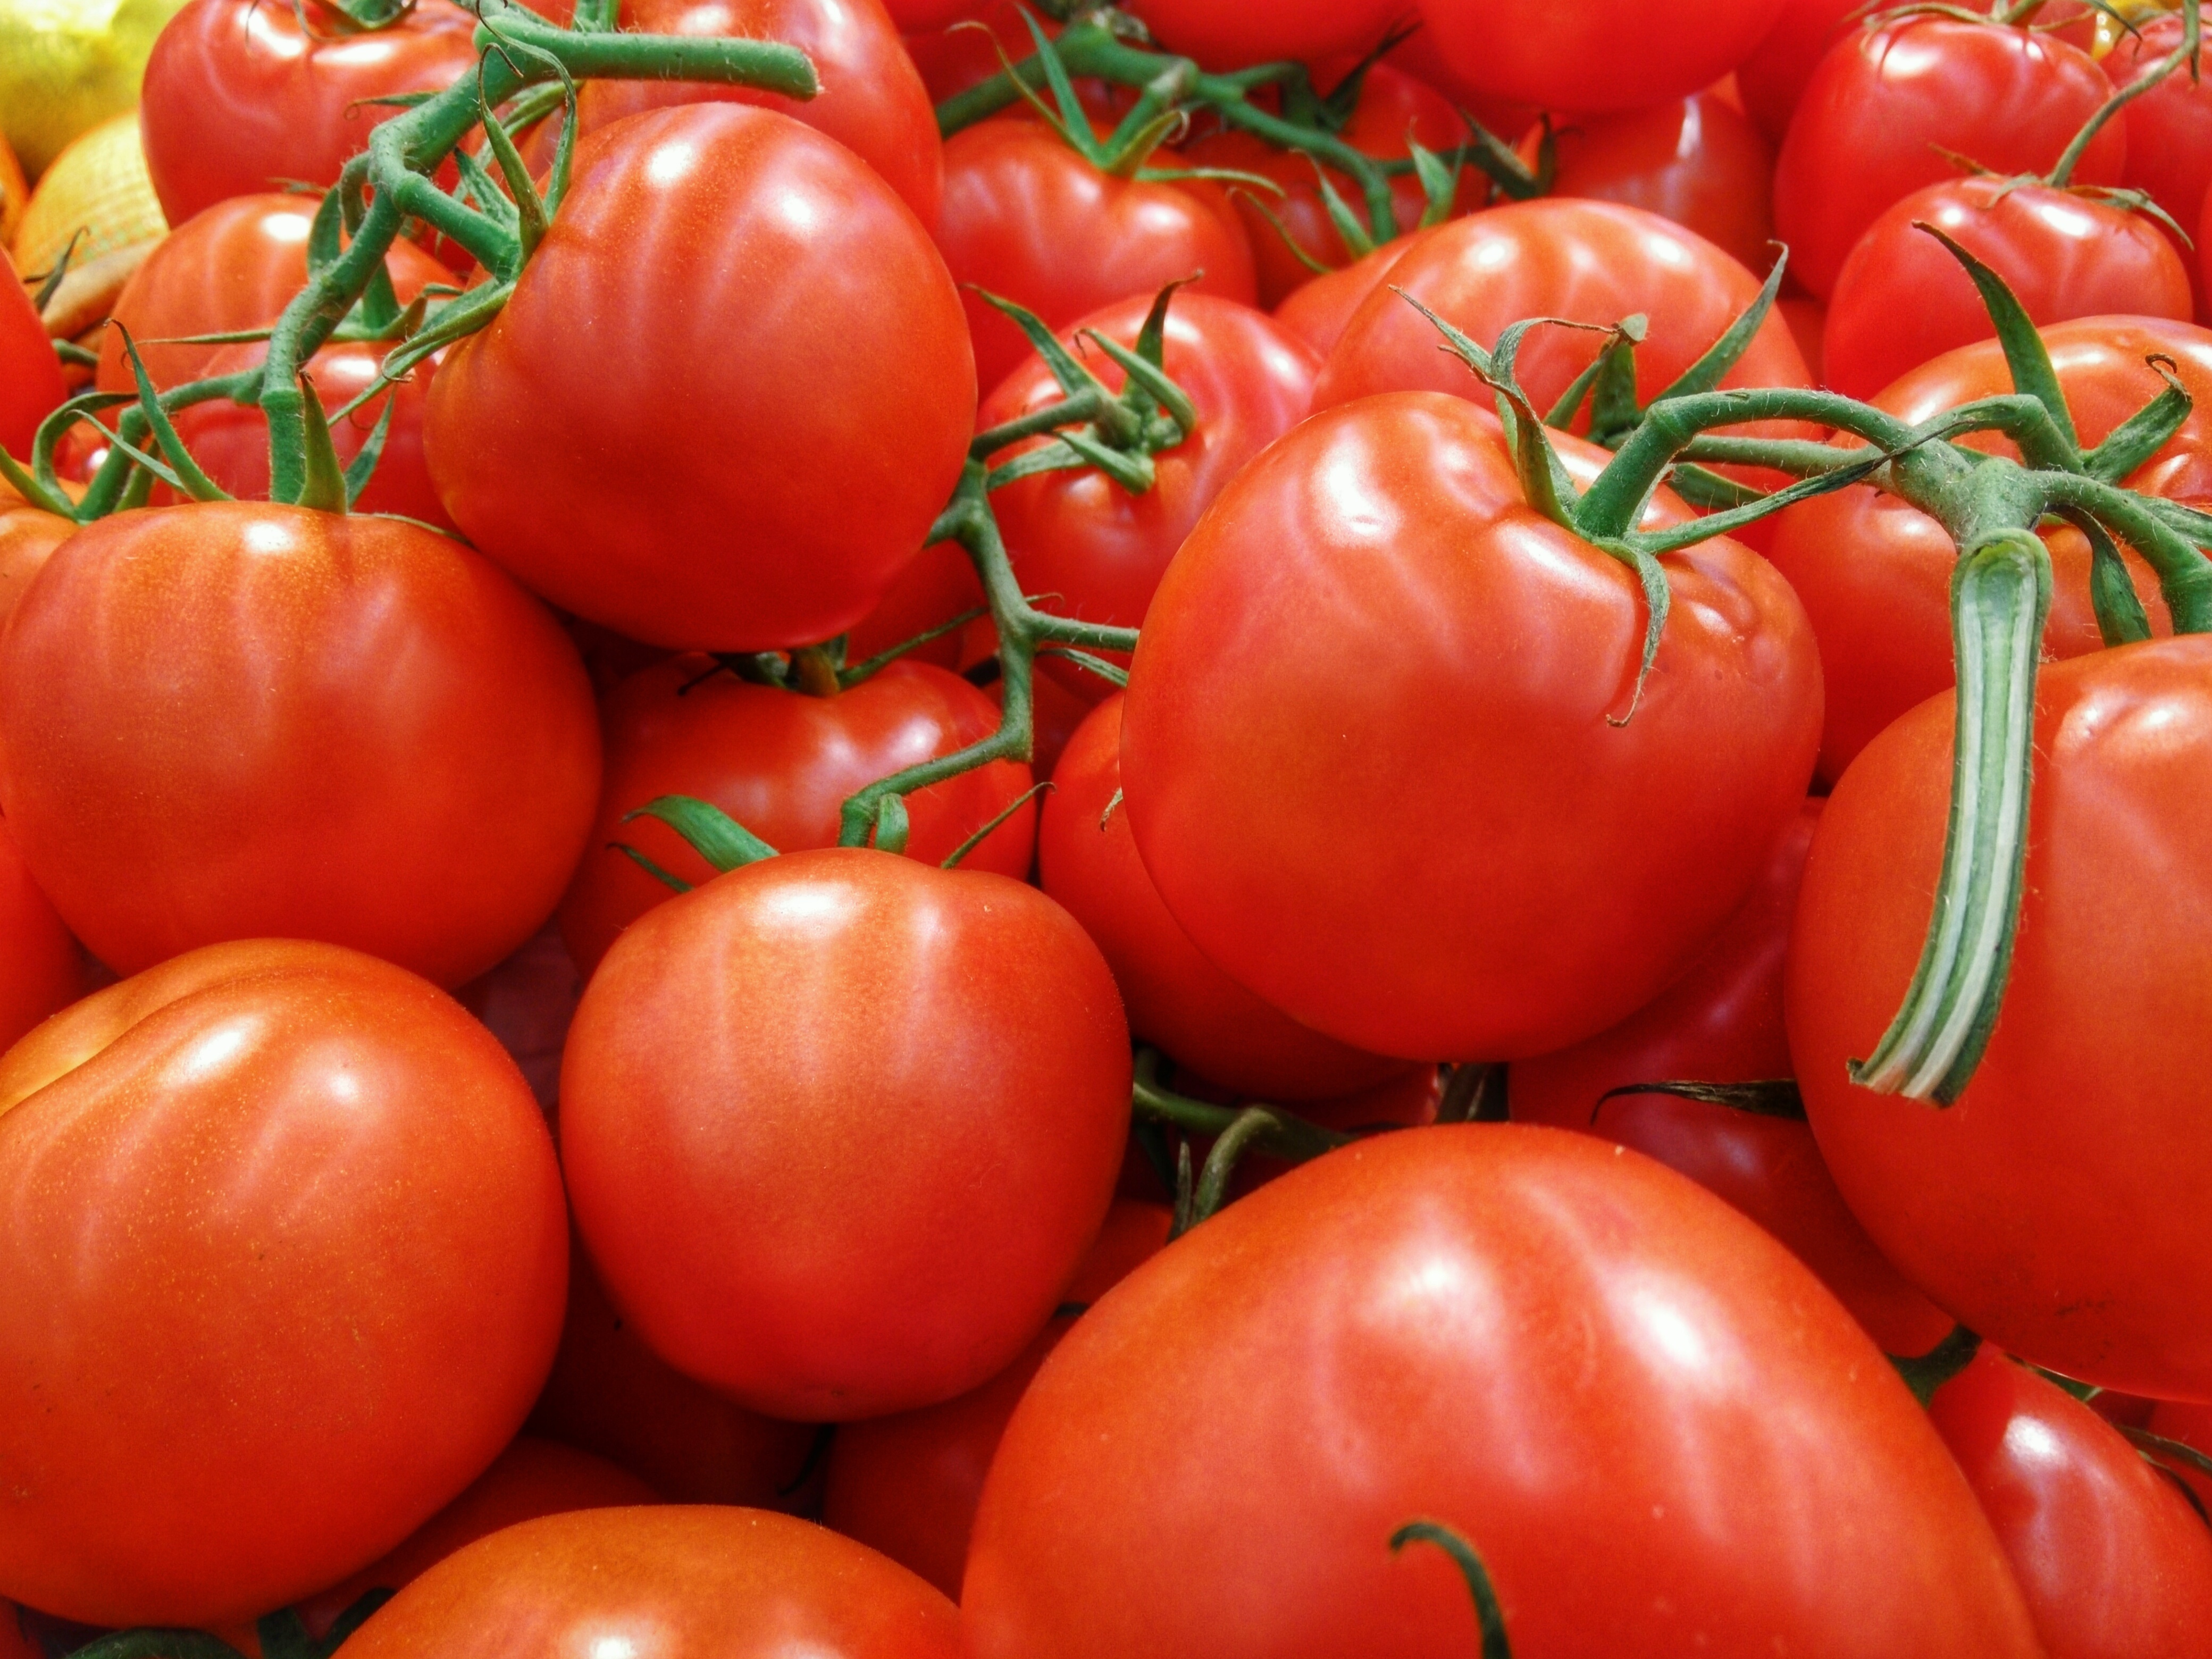
plant, fruit, food, produce, vegetable, tomato, flowering plant, land plant, potato and tomato genus